Ranshima Station

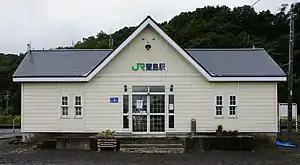
Station building, September 2018

is a railway station on the Hakodate Main Line in Otaru, Hokkaido, Japan, operated by Hokkaido Railway Company (JR Hokkaido). The station is numbered S17.